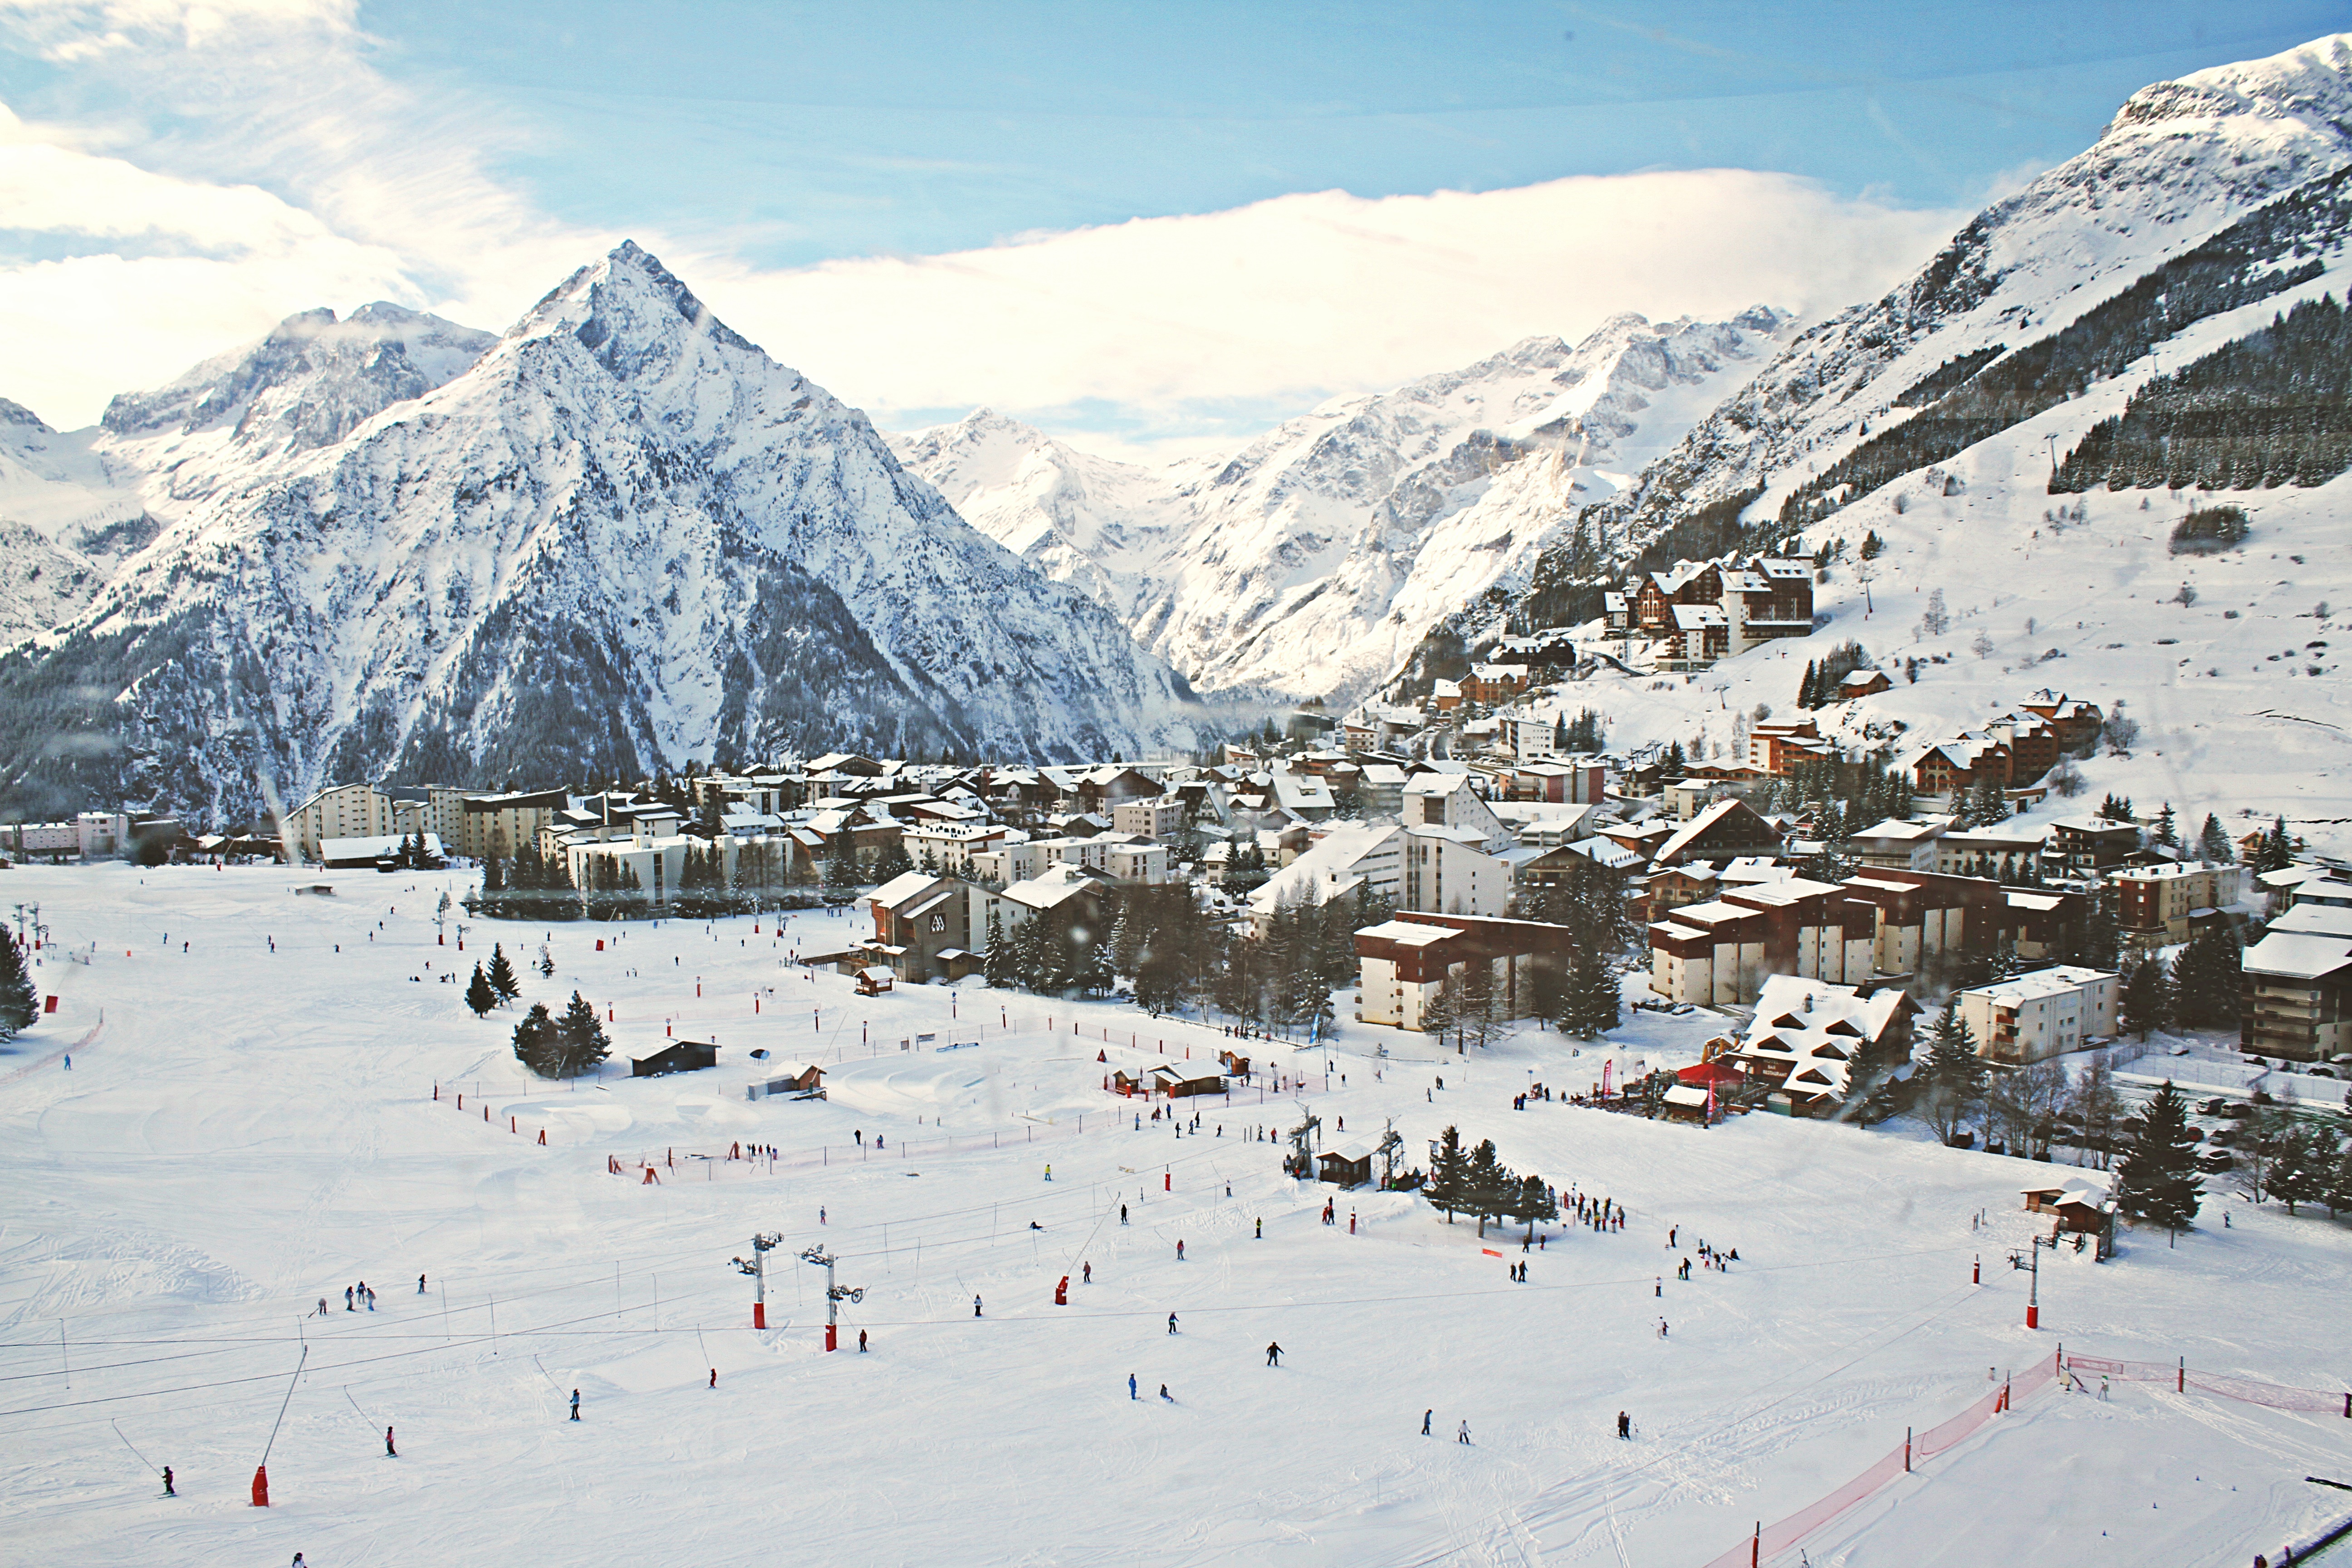
mountain, snow, winter, mountain range, village, weather, arctic, season, winter sport, resort, alps, ski, plateau, alpes, piste, mountain pass, ski equipment, mountainous landforms, geological phenomenon